Nativity scene

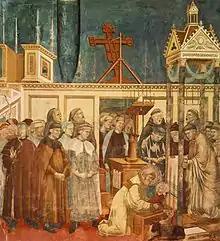
"St. Francis at Greccio" by Giotto, 1295

The tradition of the nativity scene comes from Italy. One of the earliest representation in art of the nativity was found in the early Christian Roman catacomb of Saint Valentine. It dates to about AD 380. Another, of similar date, is beneath the pulpit in Sant'Ambrogio, Milan, carved on Stilicho's sarcophagus.